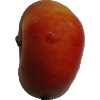
Label: Nectarine Flat 1